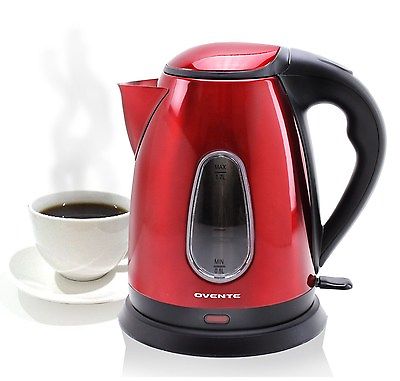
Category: kettle